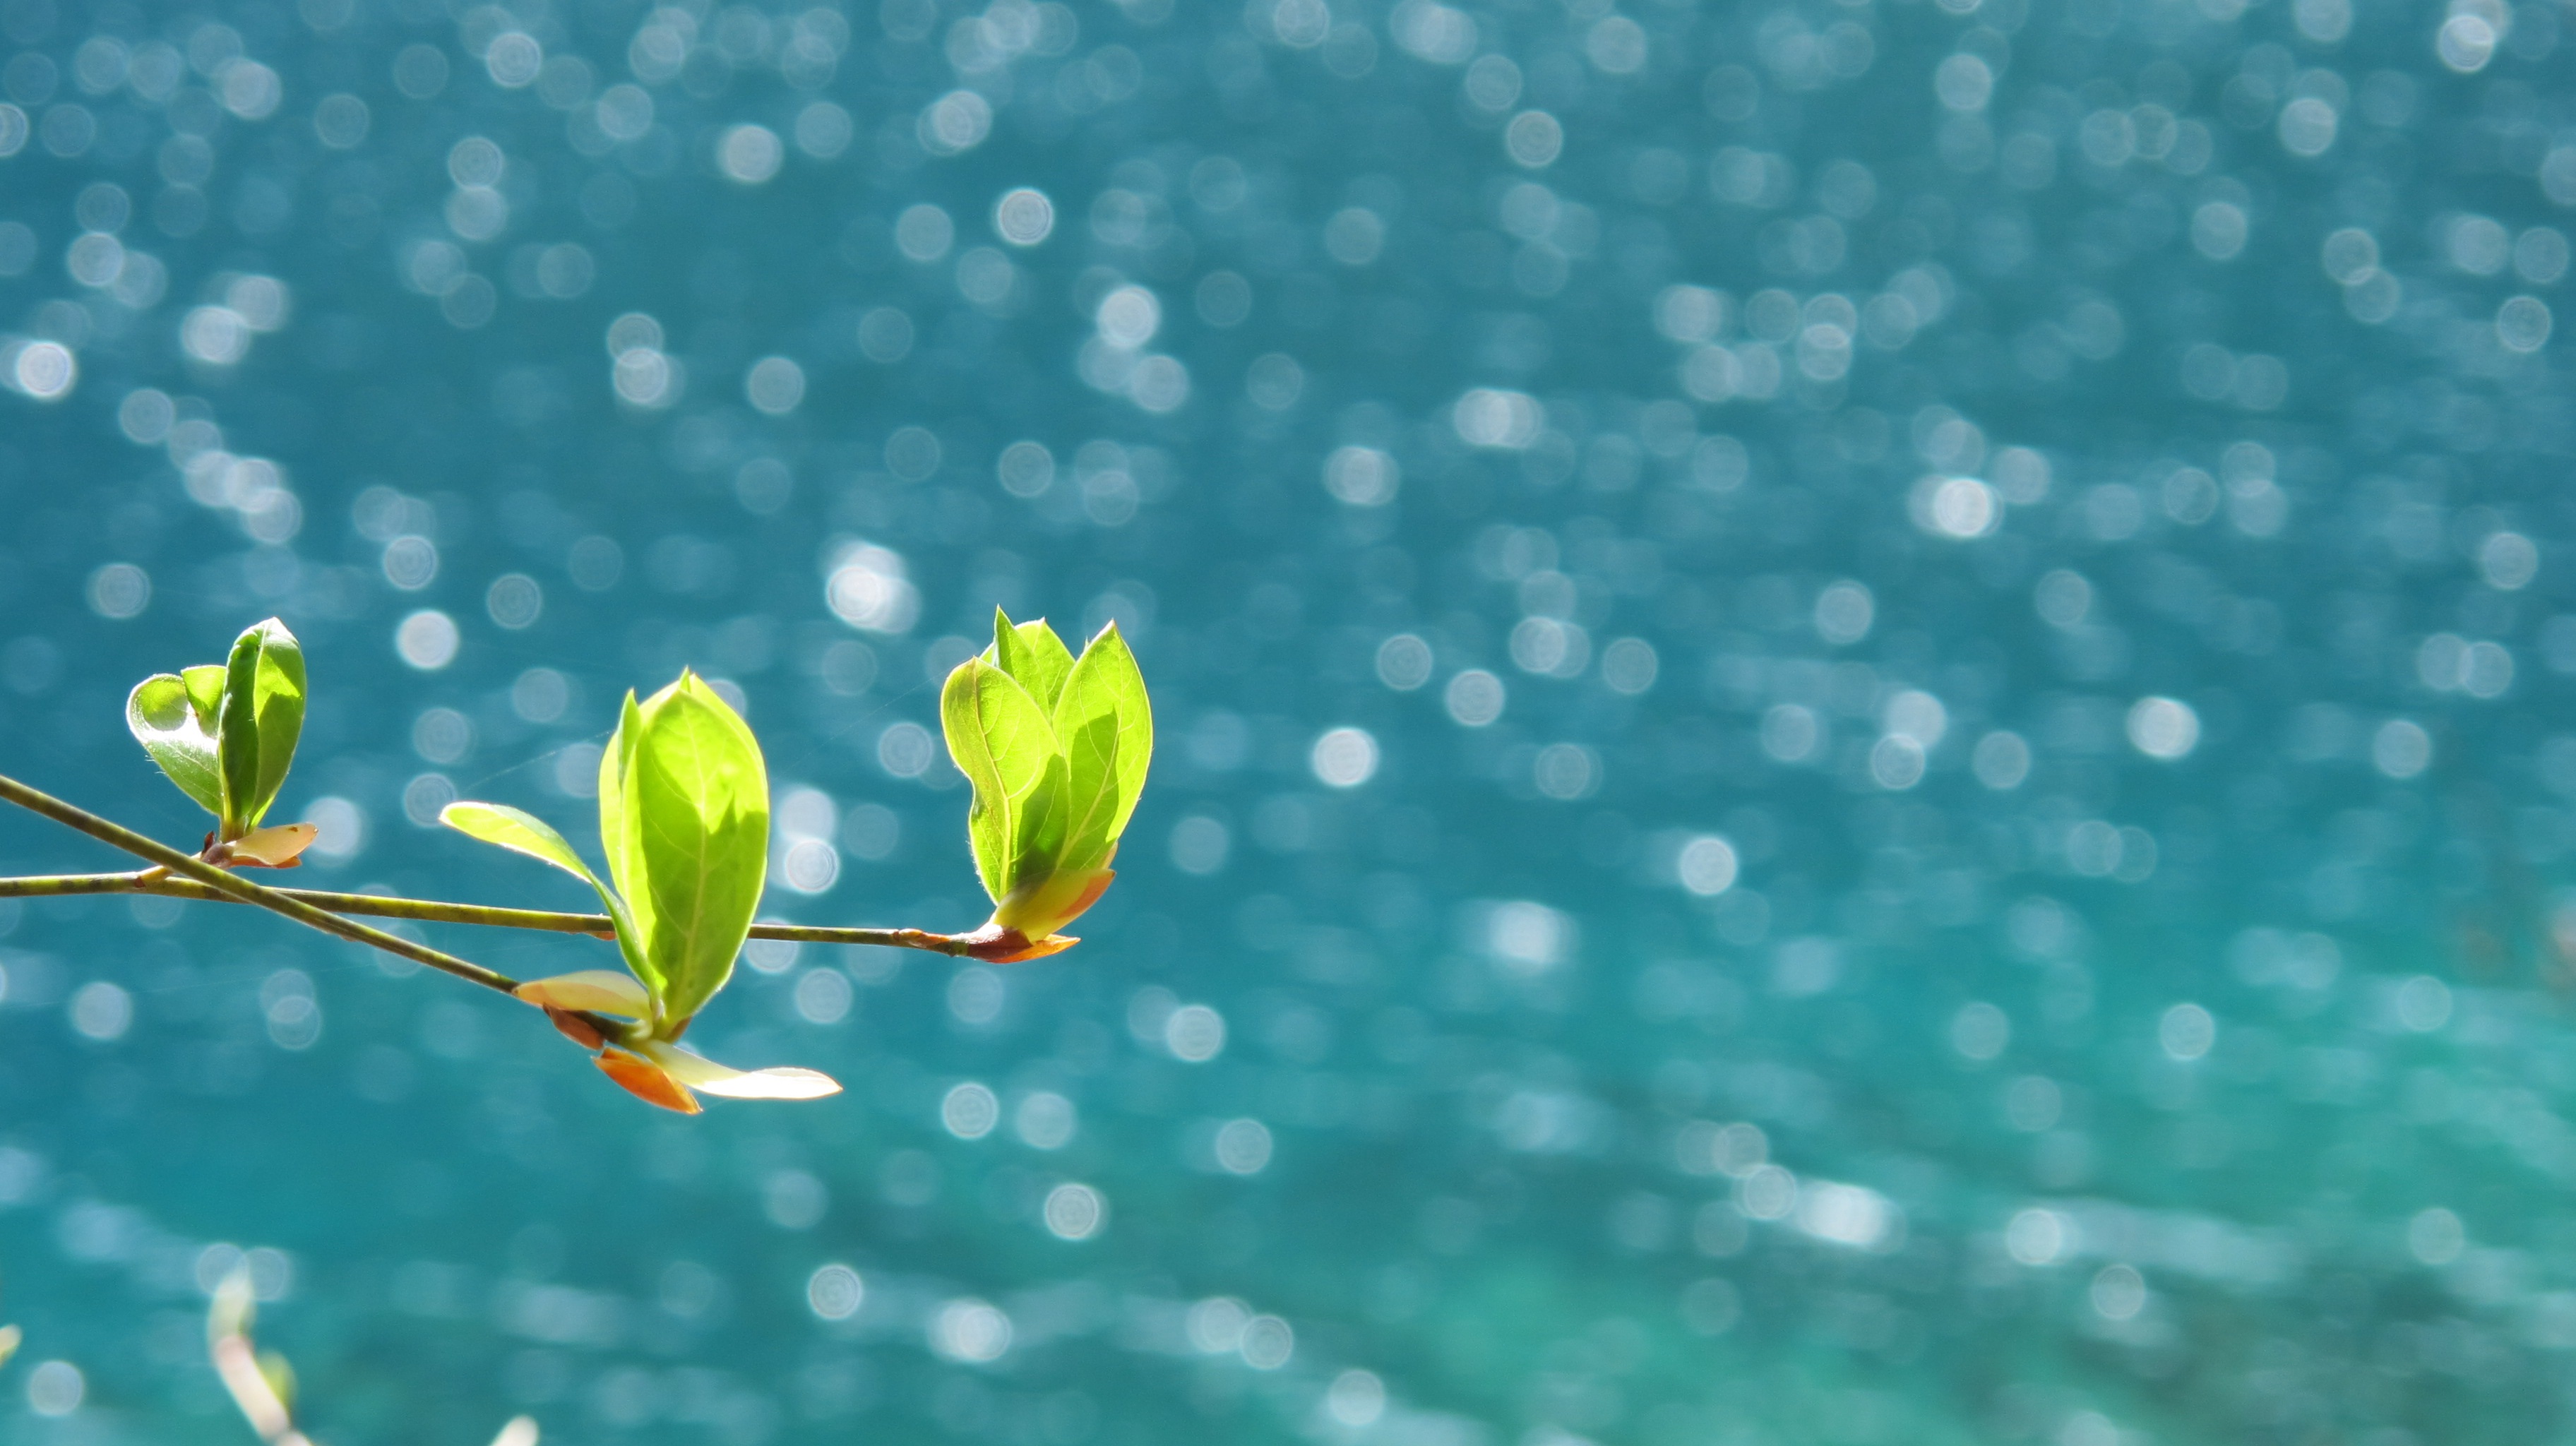
sea, tree, water, nature, grass, branch, blossom, plant, sunlight, leaf, flower, petal, young, spring, green, reflection, blue, flora, close up, background, section, macro photography, jiuzhaigou, properties, the leaves, computer wallpaper